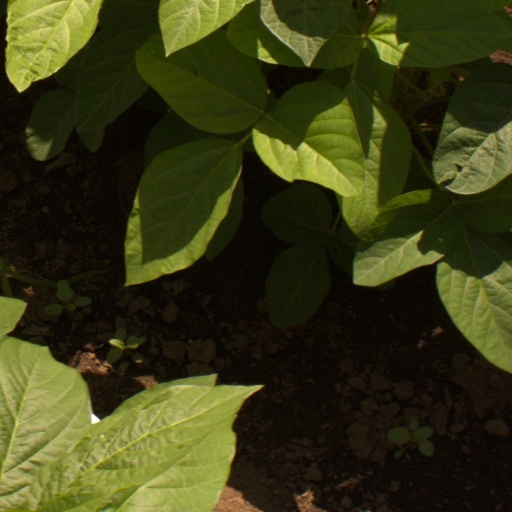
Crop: soybean